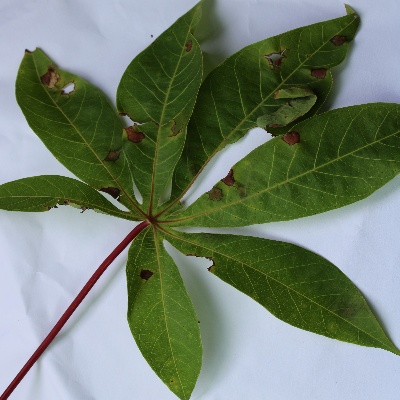
Crop: Cassava
Condition: brown spot